Answer in natural language. How many Dressers are visible in the scene? Choose between the following options: 3, 0, 1, 2 or 4
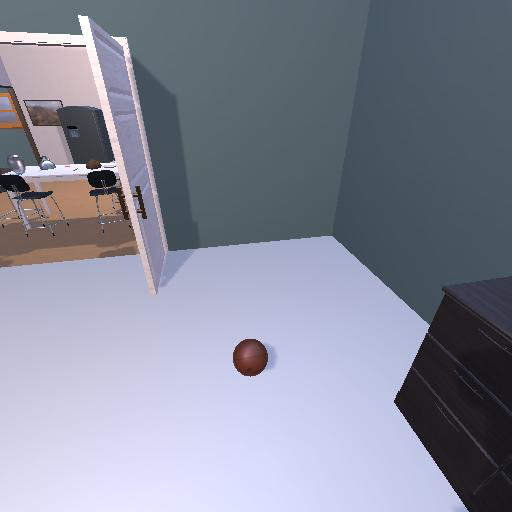
<answer>1</answer>